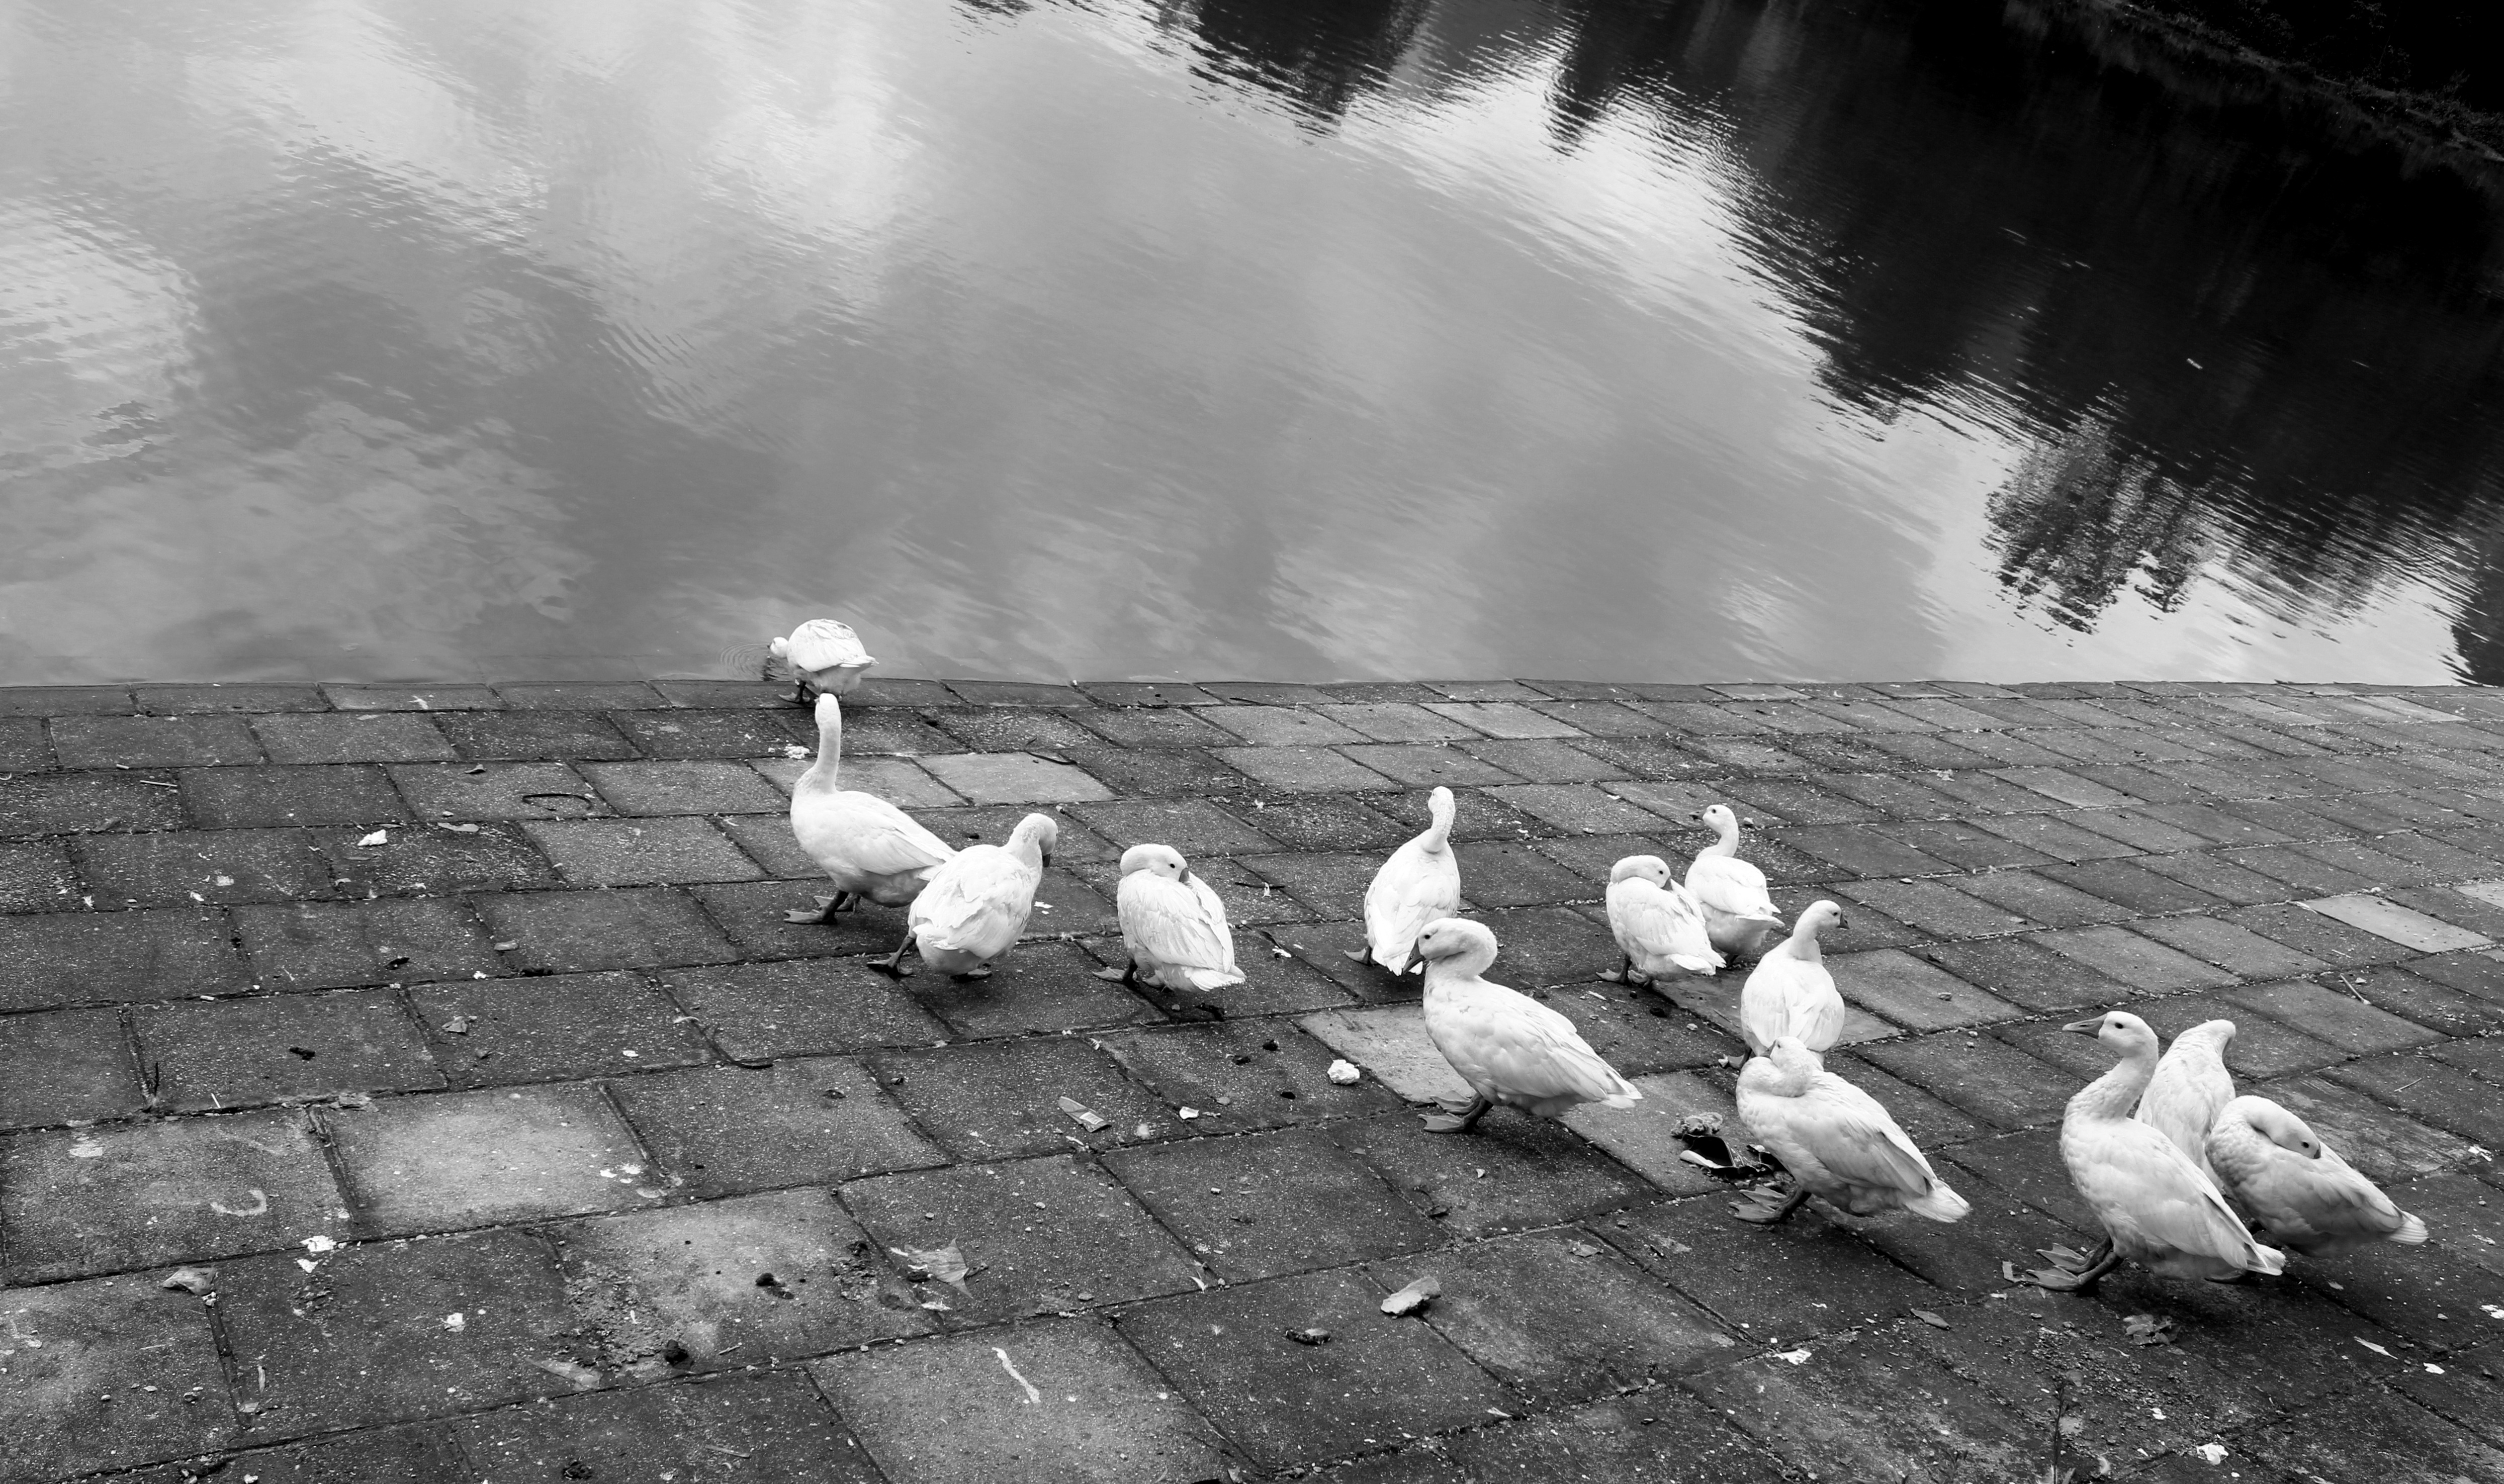
water, snow, bird, black and white, white, black, monochrome, duck, waterfowl, water bird, monochrome photography, ducks geese and swans